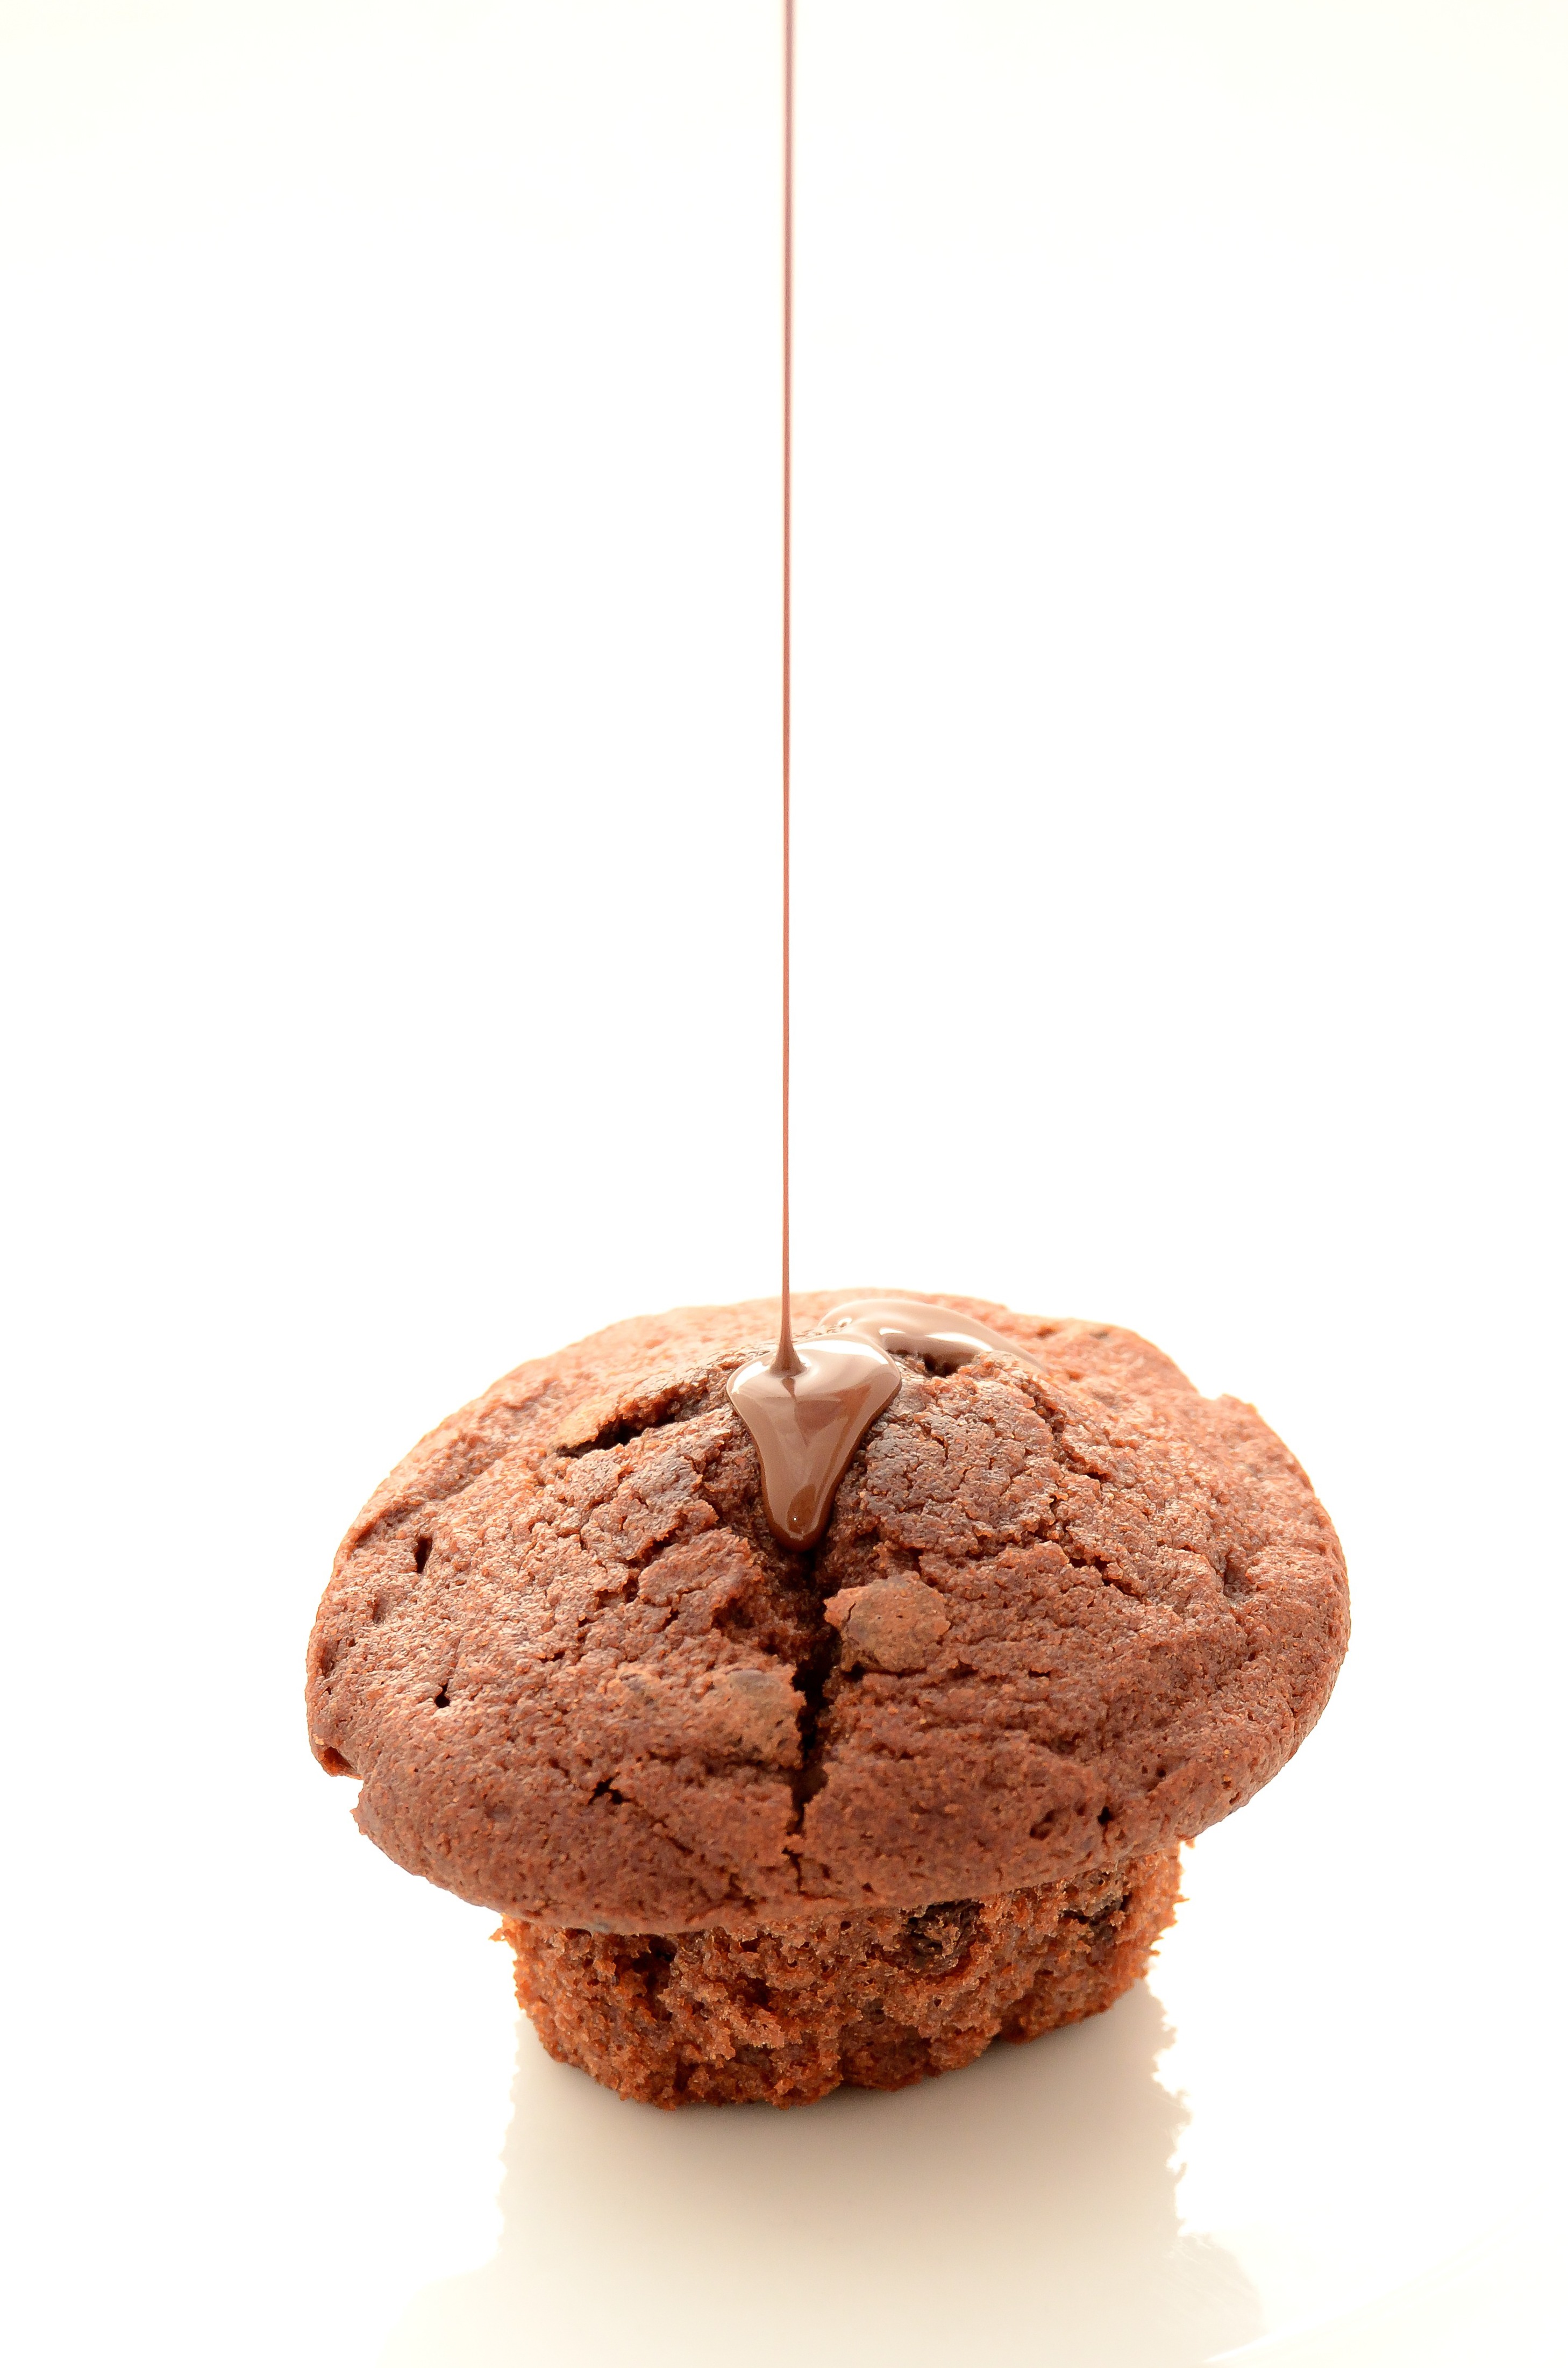
sweet, food, produce, chocolate, dessert, pastry, muffin, coconut, cocoa, baked goods, flavor, chocolate truffle